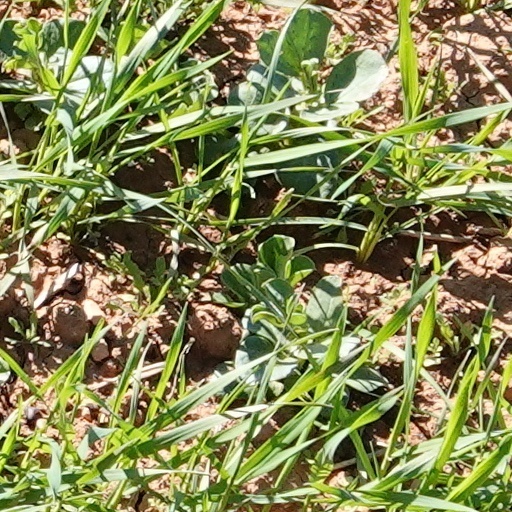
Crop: wheat